Chinese Mongolian horse

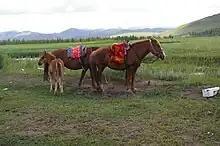
Chestnut horses ridden for tourism in Inner Mongolia

The Chinese Mongolian horse is modeled similarly to the Mongolian horse and is regarded locally as a horse rather than a pony. It features a rectilinear head profile, characterized by a broad forehead, open nostrils, protruding eyes, and long ears. The neck is short and muscular, the chest is deep, and the shoulder is fairly sloping and robust. The withers are not very prominent; the back is short, solid, and straight. The croup is long and sloping. The legs are short, strong, and solid. The breed is renowned for its solid constitution. The average height is approximately 1.28 meters, with mares averaging 1.27 meters and males 1.30 meters. Weight ranges from 300 to 360 kg, with males averaging 360 kg and females 300 kg. Variations in size exist depending on the type; for instance, a 2007 study by the University of Oklahoma reported a height range of 1.21 to 1.42 meters, while a 2016 study by CAB International reported a range of 1.22 to 1.42 meters. Size tends to increase significantly under favorable environmental conditions.